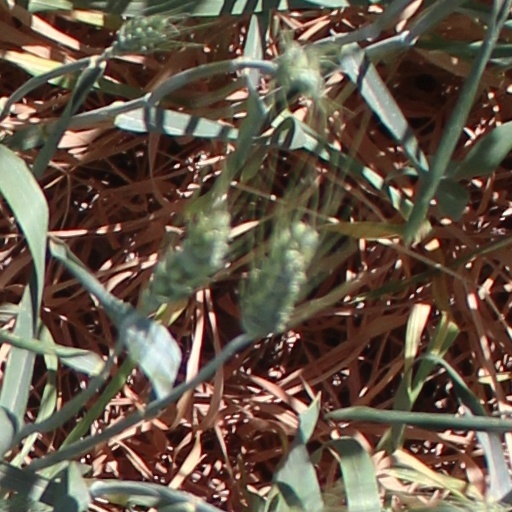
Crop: wheat